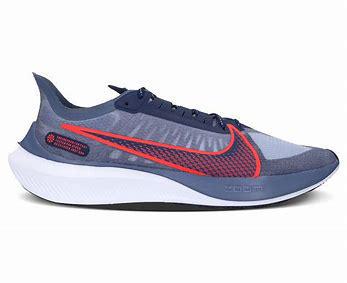
Brand: Nike
Model: Zoom Gravity